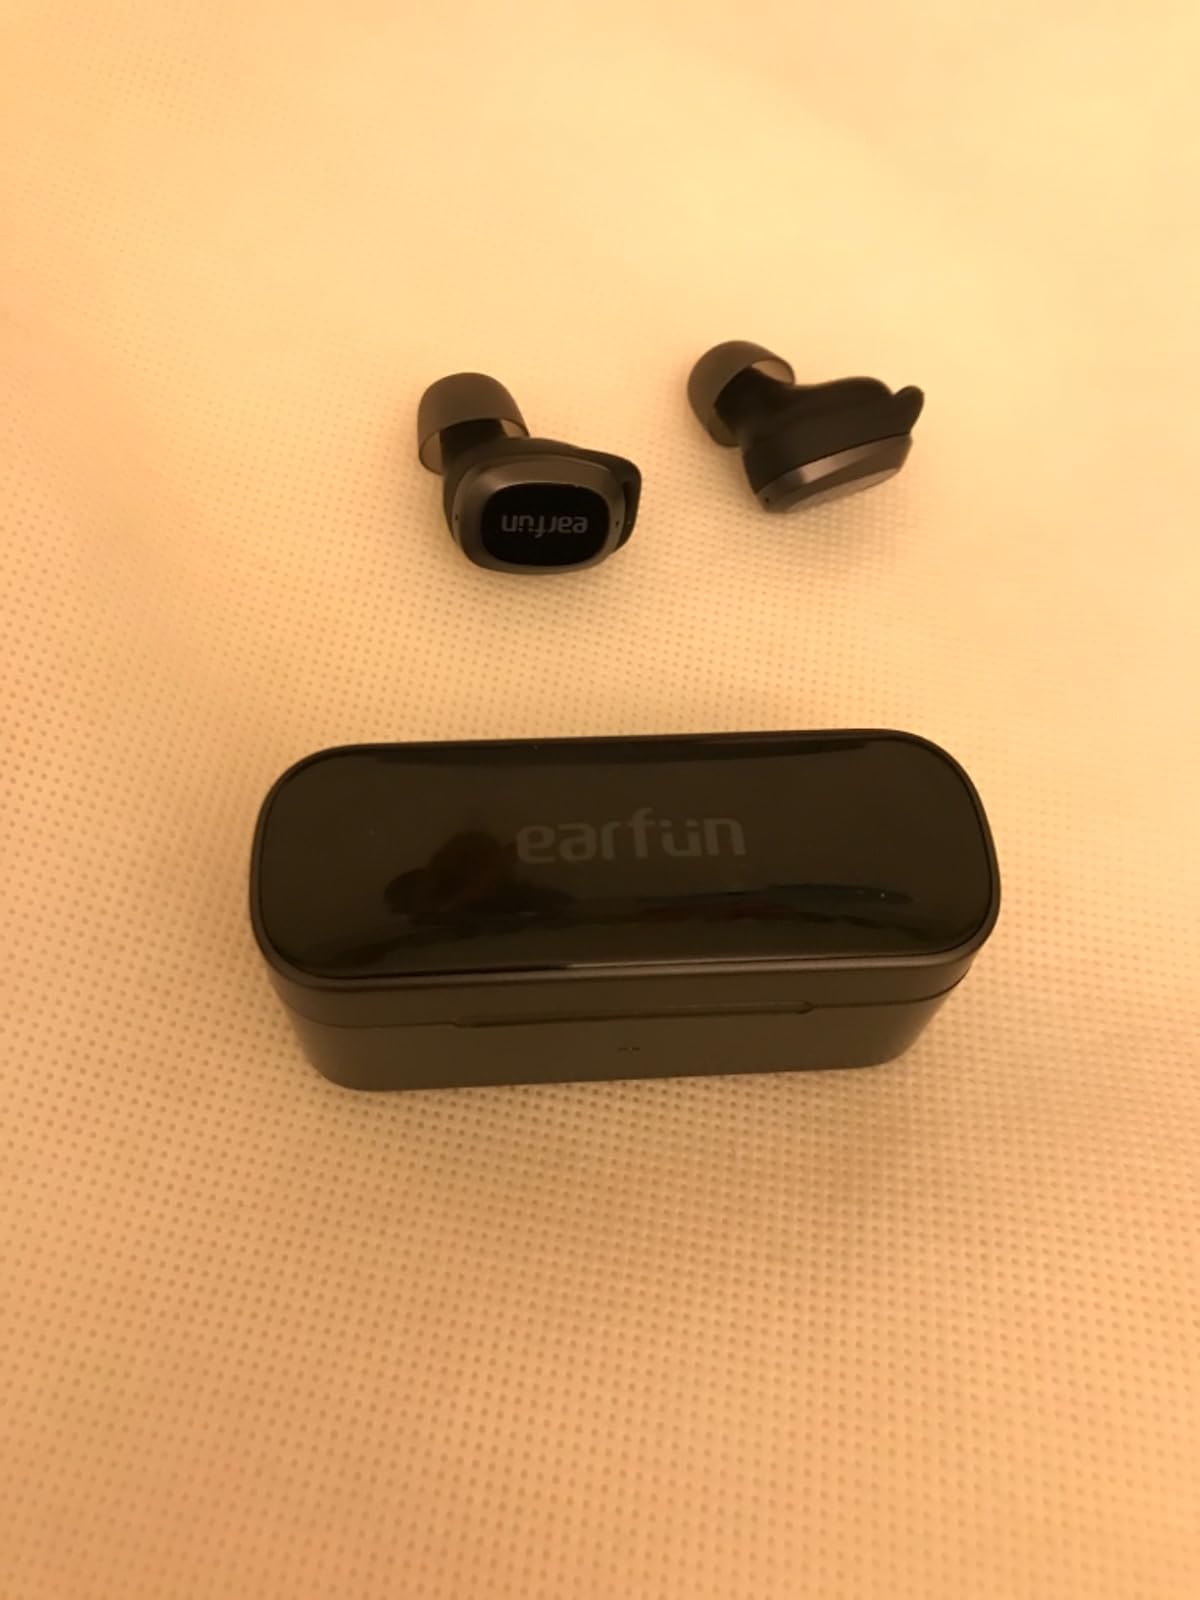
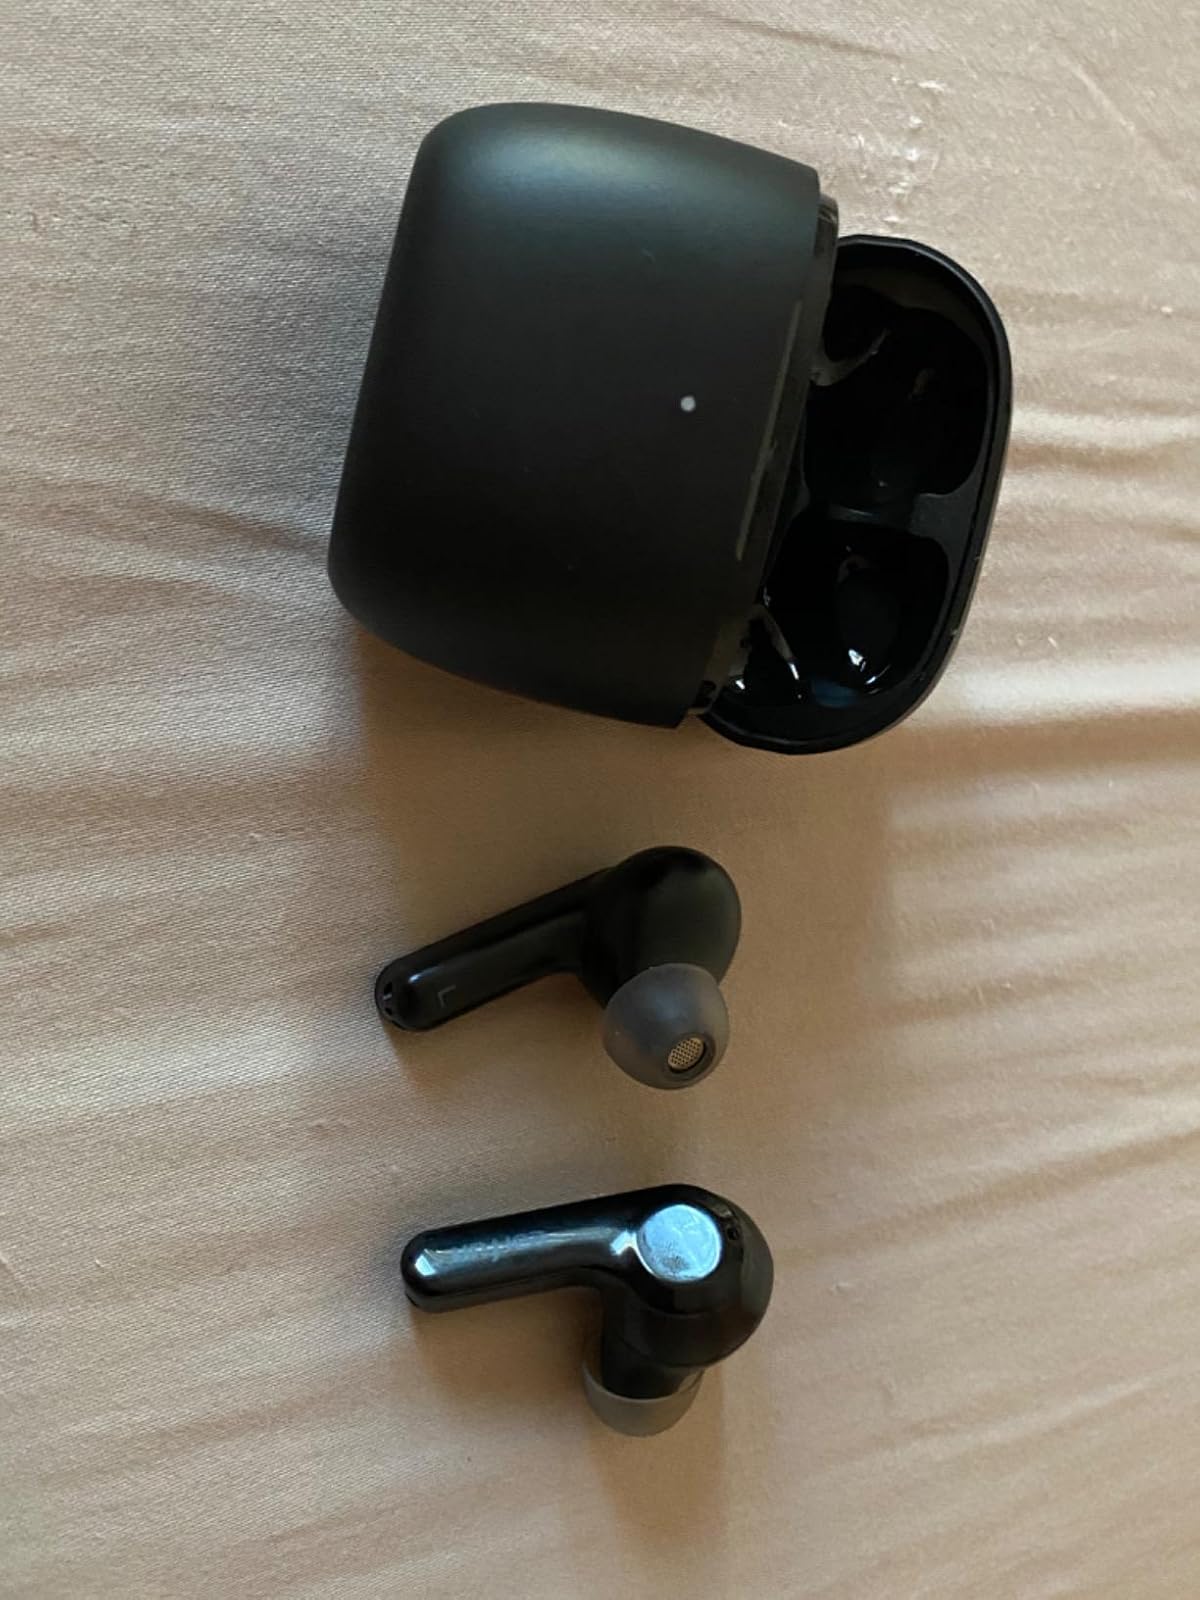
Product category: earbuds
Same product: no